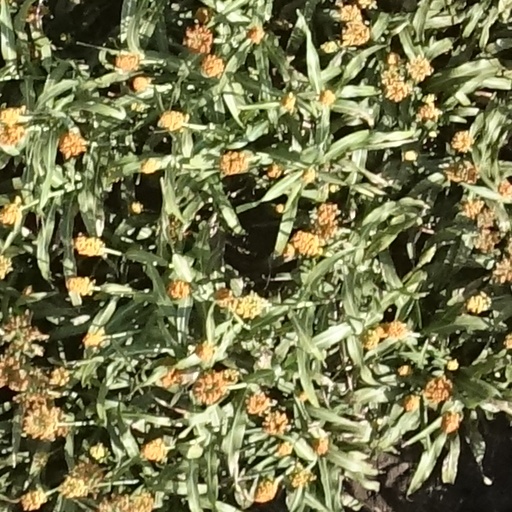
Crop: sorghum